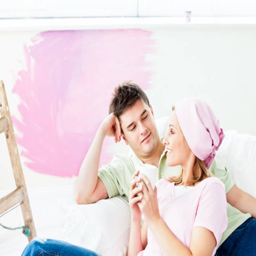
resting couple lying on a sofa after painting a room